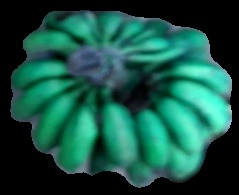
Variety: rasbale
Grade: grade3